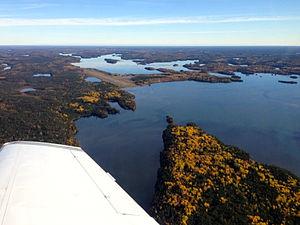
L'aéroport de Flin Flon est un aéroport situé dans la municipalité rurale de Kelsey à 15 km au sud-est de Flin Flon au Manitoba au Canada.